Johann Michael Wächter

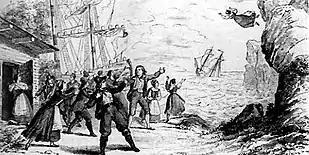
The last scene of Wagner's "The Flying Dutchman" (1843)

Hector Berlioz, who heard "The Flying Dutchman" in Dresden, considered Wächter's baritone ‘...one of the finest I have ever heard, and he uses it like a consummate singer. It is of that rich and vibrant timbre that has such a wonderful power of expression, provided that the artist sings with soul and feeling, which Wächter does to a high degree’.